Inuyasha: The Final Act

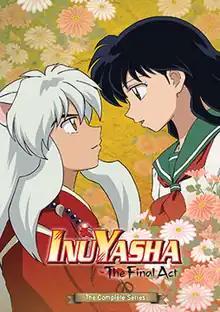
Cover of the "Complete Series" set by Viz Media

The Japanese anime television series is the direct sequel to the "Inuyasha" anime series, and is based on the last 21 volumes of the manga series by Rumiko Takahashi. The series concludes with Inuyasha and his friends, finding the last fragments of the Sacred Jewel of Four Souls and fighting against Naraku. Viz Media licensed the series as "InuYasha: The Final Act". The original staff and cast from the first "Inuyasha" anime adaptation were brought back together for the new series. The series premiered first on Nippon TV on October 4, 2009, and concluded first on Yomiuri TV on March 30, 2010, due to Nippon finishing its initial series broadcast days behind Yomiuri due to a 1-week broadcast suspension on January 3, 2010.